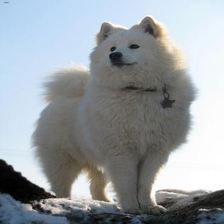
Species: dog
Breed: samoyed